Xi (alternate reality game)

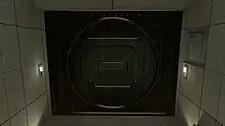
The monolith, the mystery door in The Hub- the end of "Xi"'s mystery.

At this point, the player was given a dilemma: Release Xi or Destroy Xi. The player had to choose one way or the other based only on the patchy information they had learned about Xi from the various biased sources during the game.